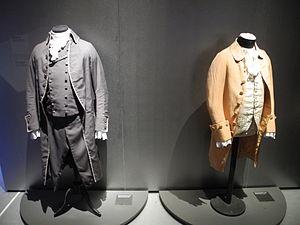
Barry Lyndon est un film historique anglo-américain écrit et réalisé par Stanley Kubrick et sorti en 1975. Il est adapté des Mémoires de Barry Lyndon, roman picaresque de William Makepeace Thackeray.